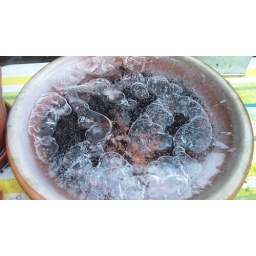
Ice formed in the bottom of a plant pot dish. temp approx -5 degrees C